Joseph D. Stewart

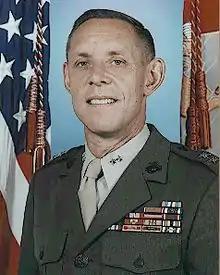
then Major General Stewart, USMC

Joseph D. Stewart, also known as "Joey D," (July 9, 1942 – April 30, 2019) was a United States Marine Corps major general, who after his retirement from the Marine Corps, was appointed as superintendent of the United States Merchant Marine Academy (USMMA) on August 1, 1998. He retired from the U.S. Maritime Service with the rank of vice admiral on September 30, 2008.